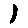
Label: 1